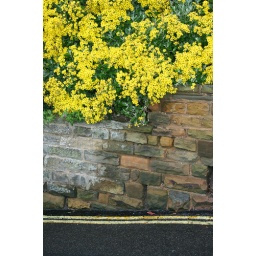
Some yellow plants by the roadside